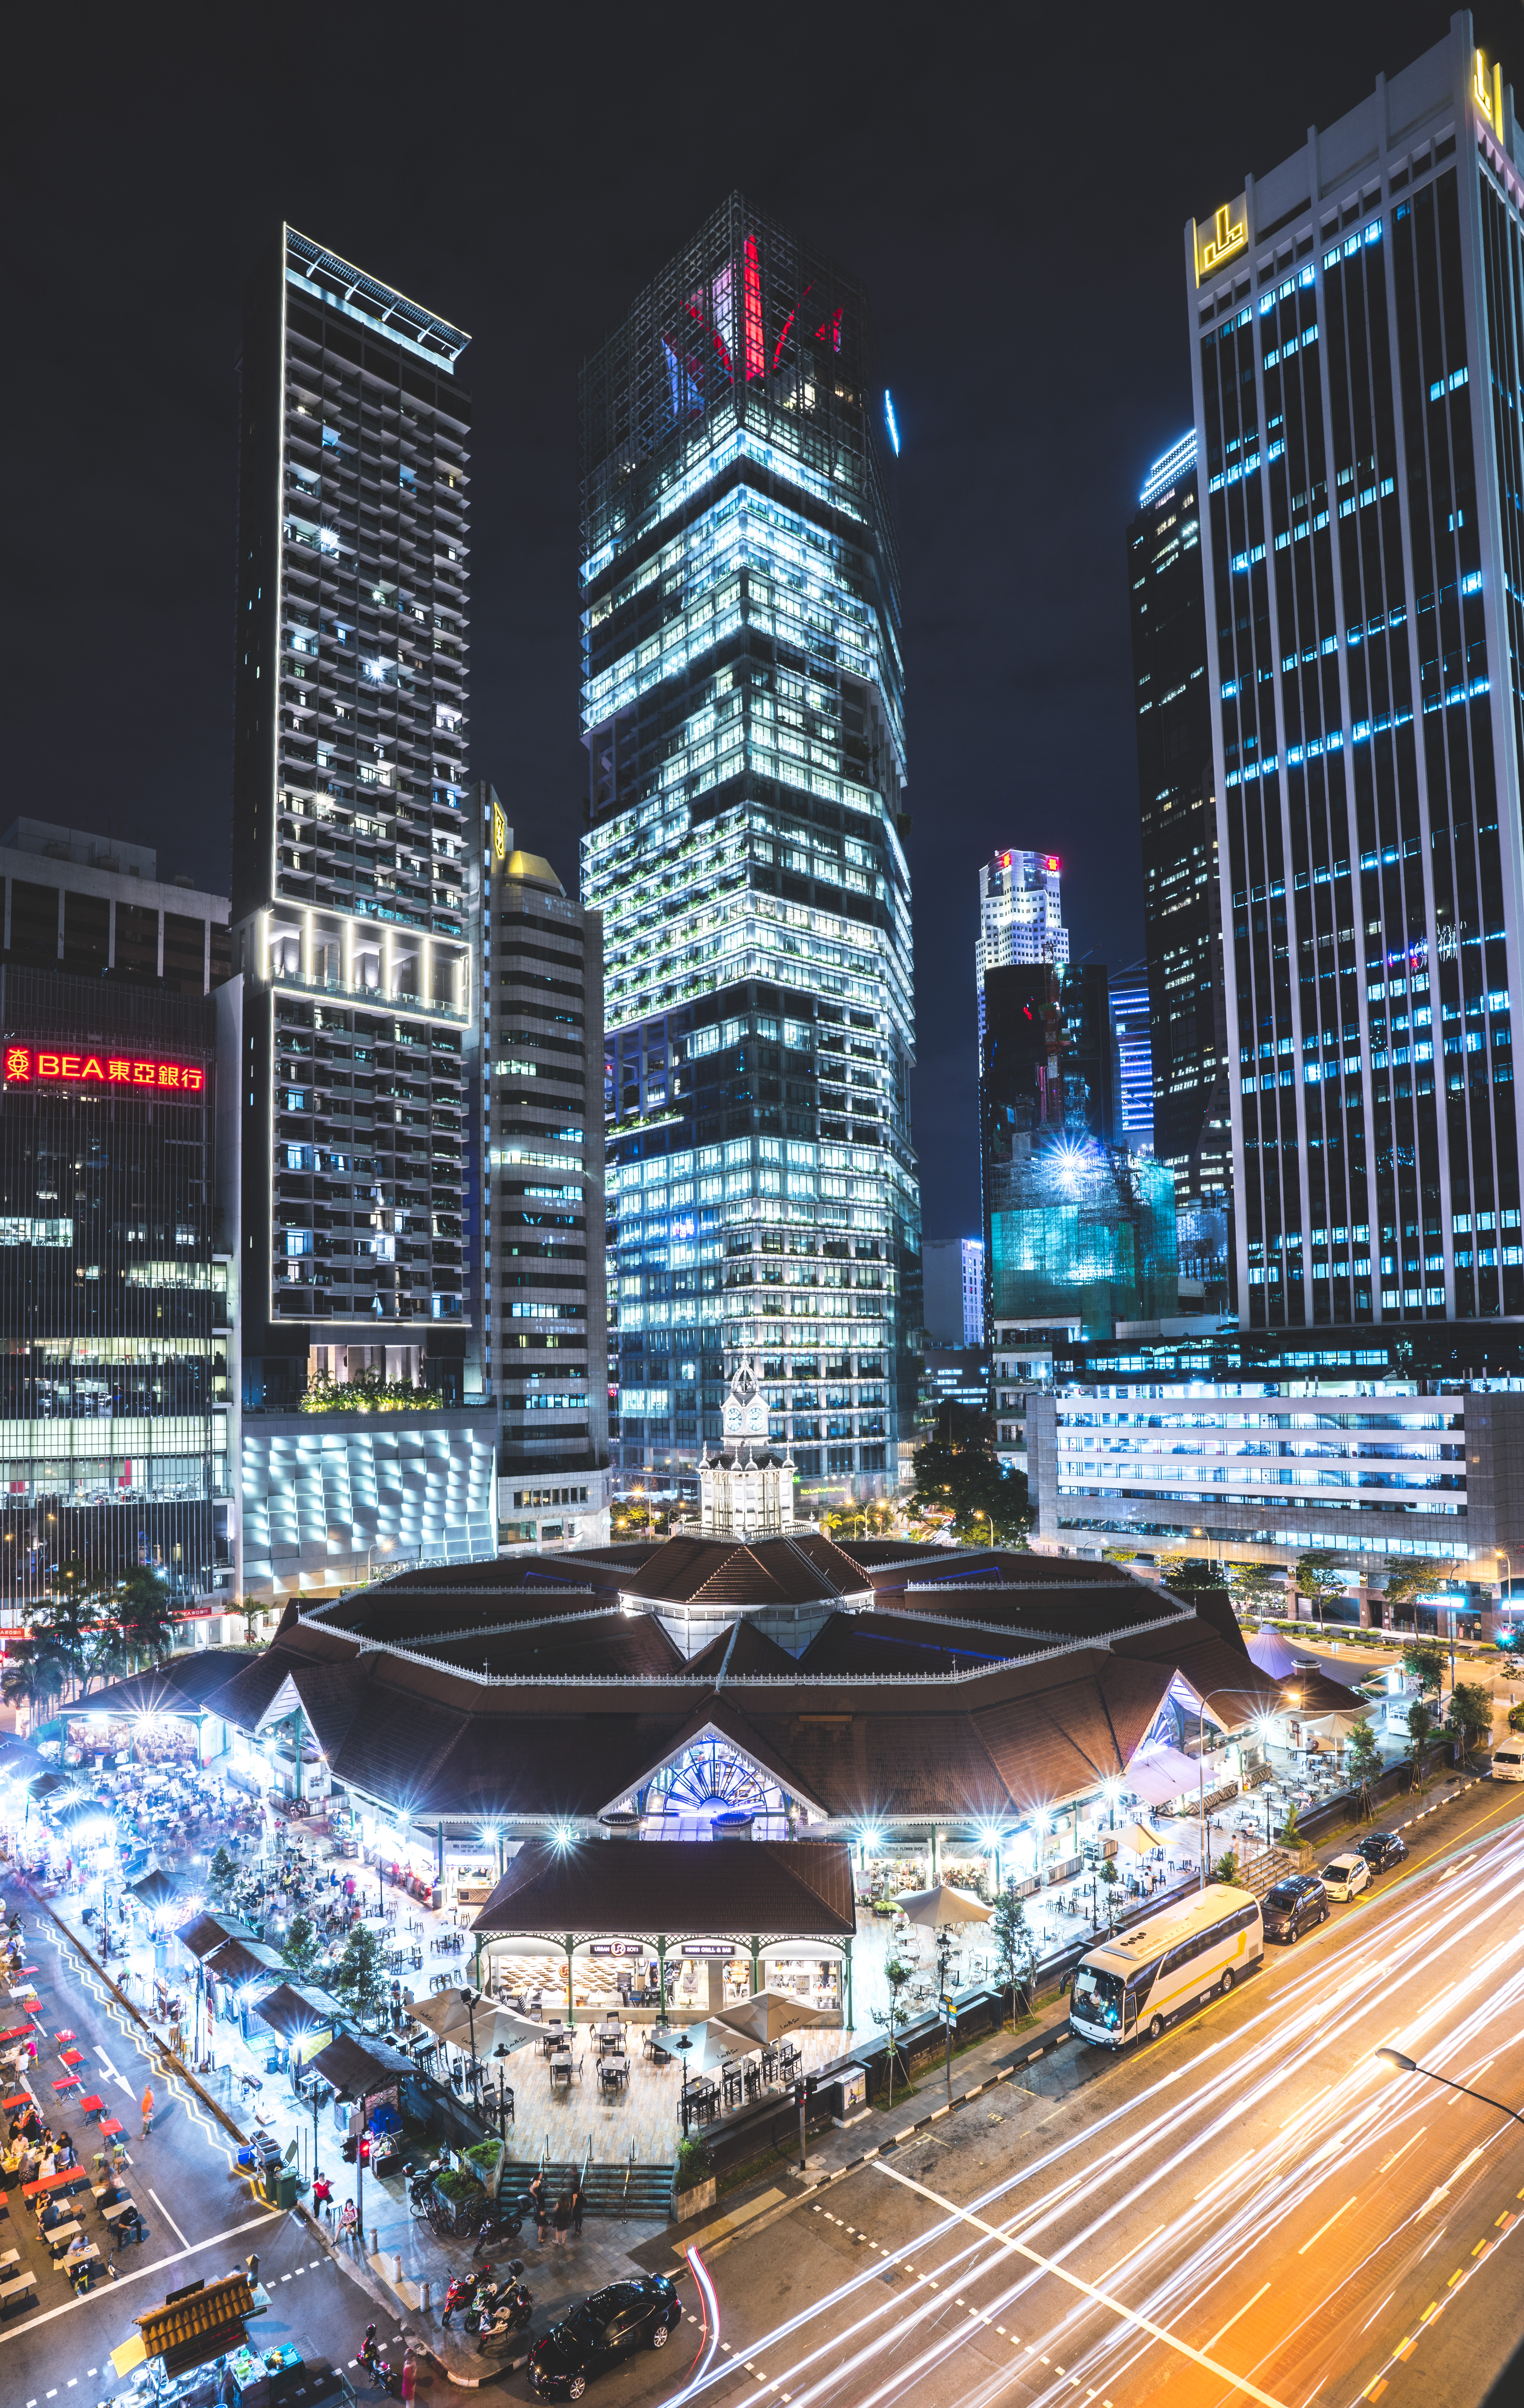
metropolitan area, city, cityscape, urban area, metropolis, skyscraper, landmark, night, tower block, building, human settlement, downtown, architecture, condominium, tower, skyline, mixed use, sky, commercial building, traffic, real estate, corporate headquarters, photography, street, hotel, tourist attraction, town square, tourism